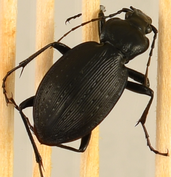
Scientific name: Carabus goryi
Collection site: Mountain Lake Biological Station NEON (MLBS), plot MLBS_009